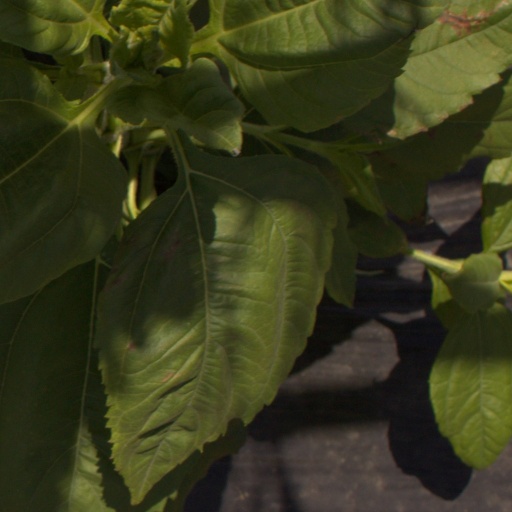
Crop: Jerusalem artichoke